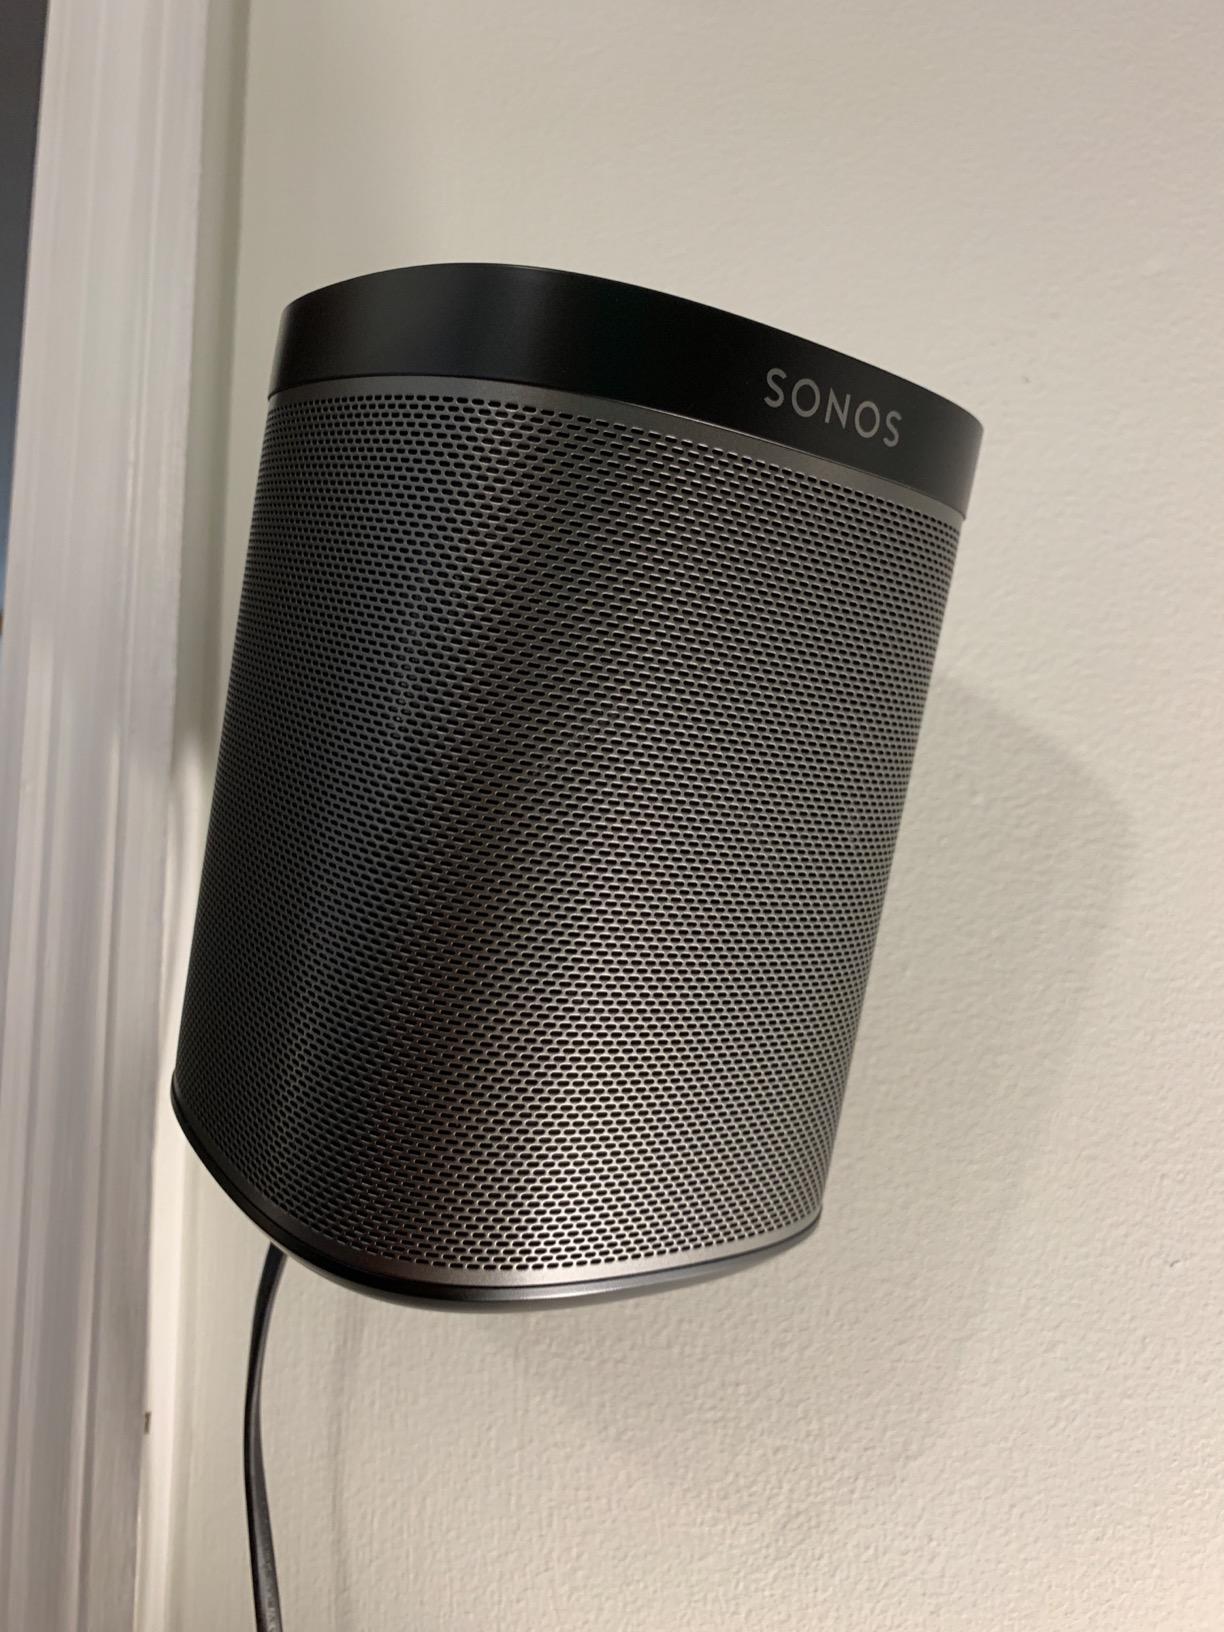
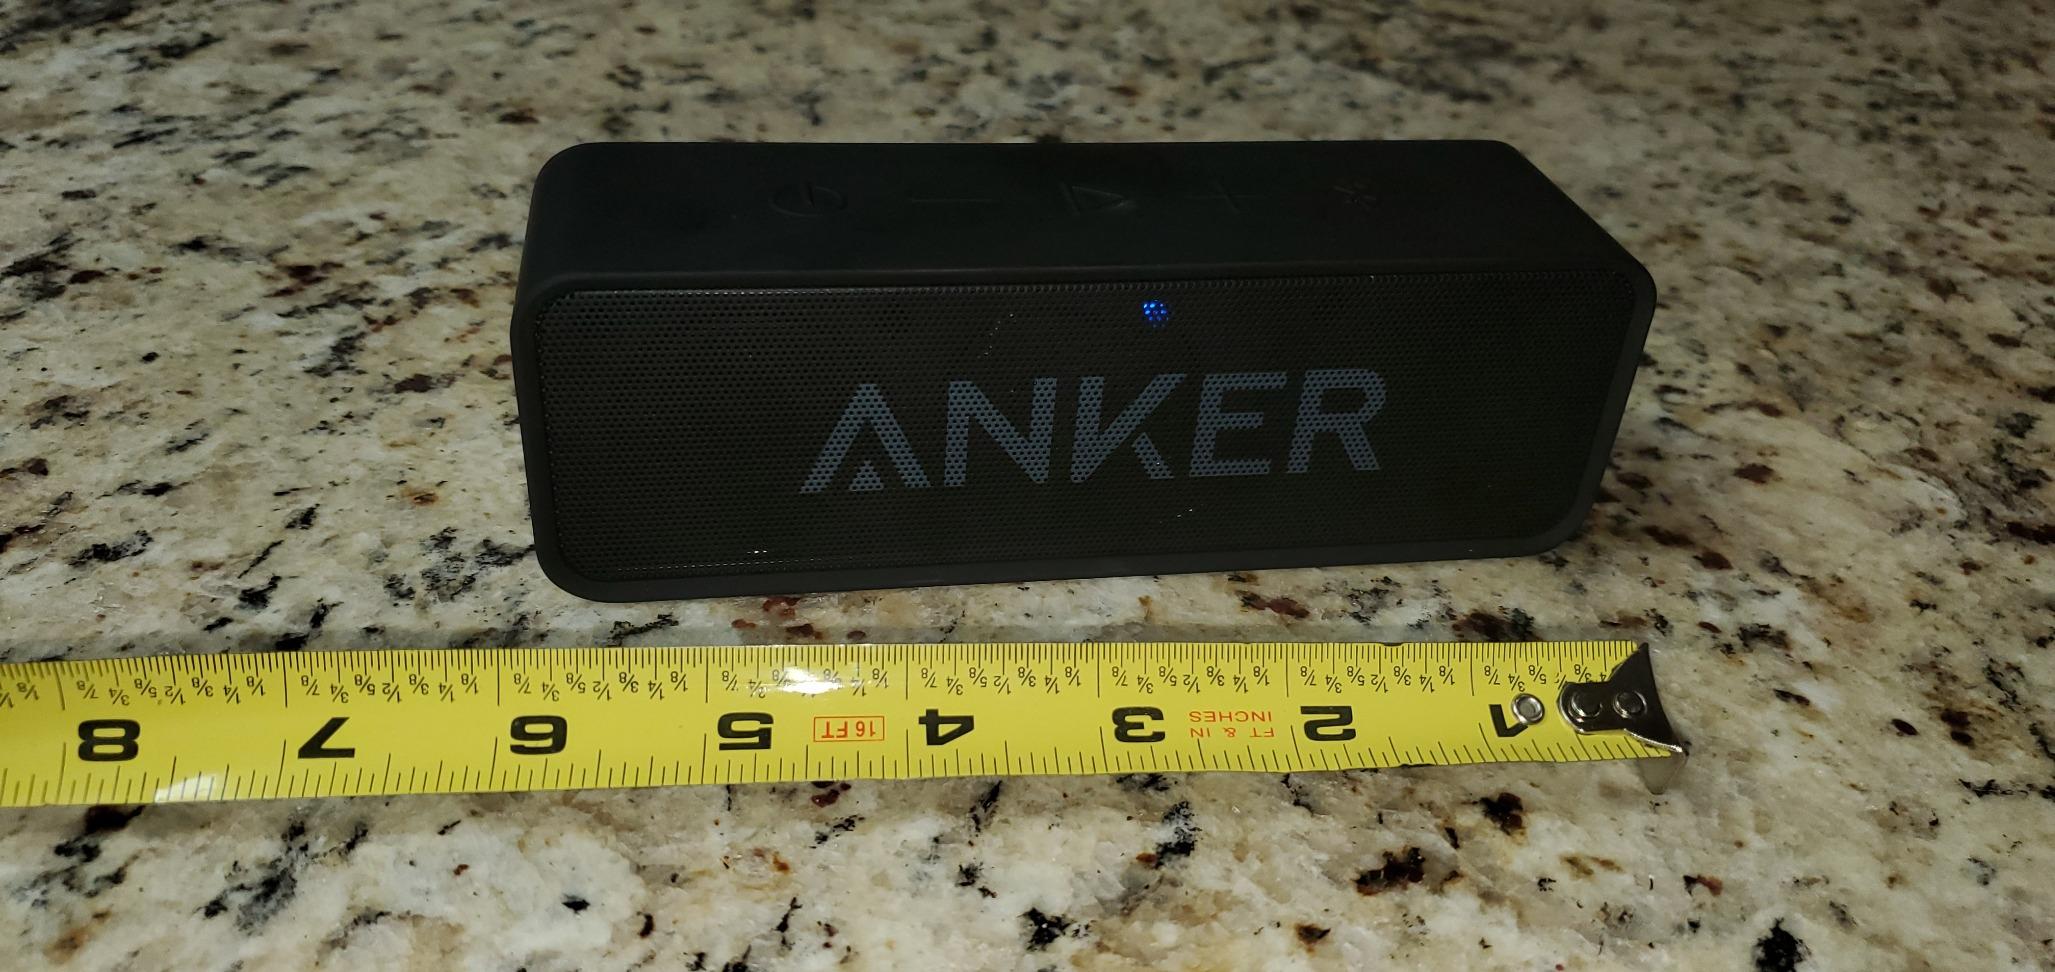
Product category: speaker
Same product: no